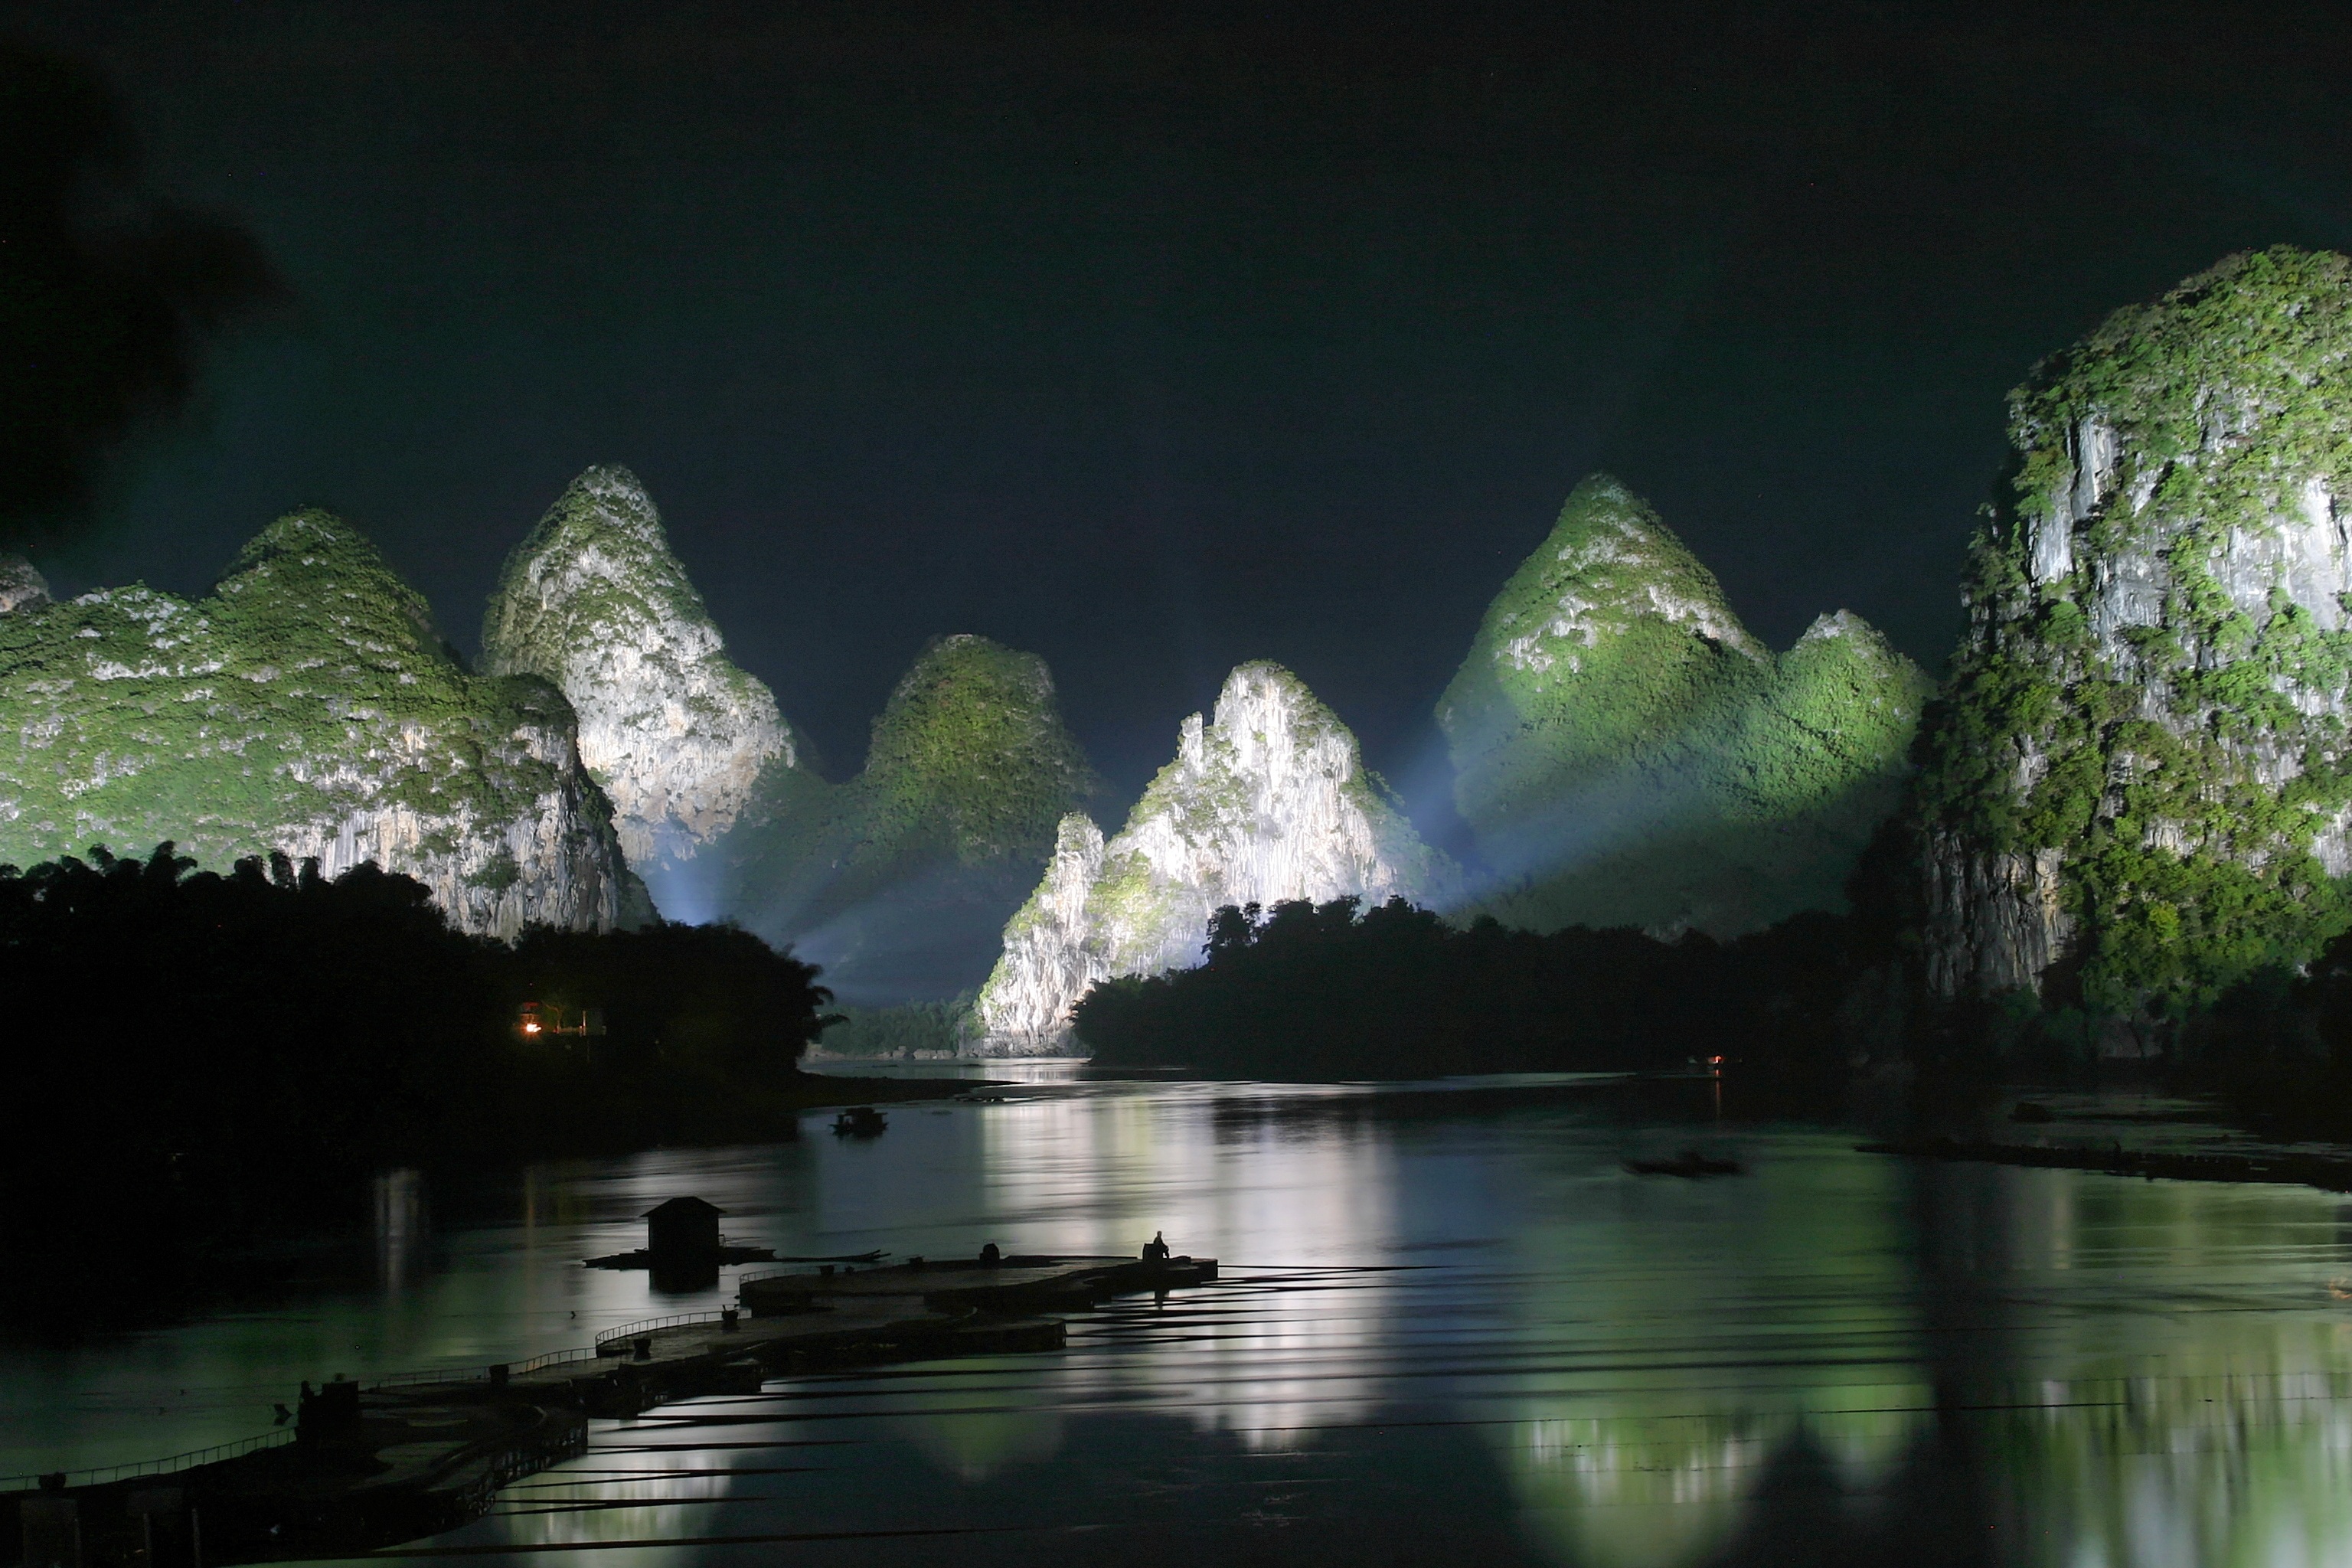
landscape, water, nature, night, sunlight, lake, panorama, green, reflection, illuminated, mountains, backdrop